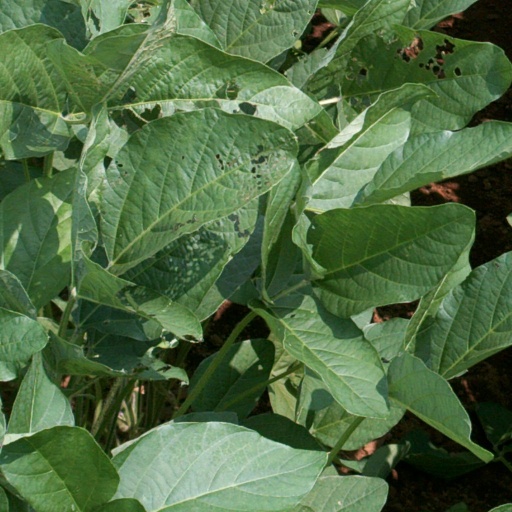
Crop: soybean